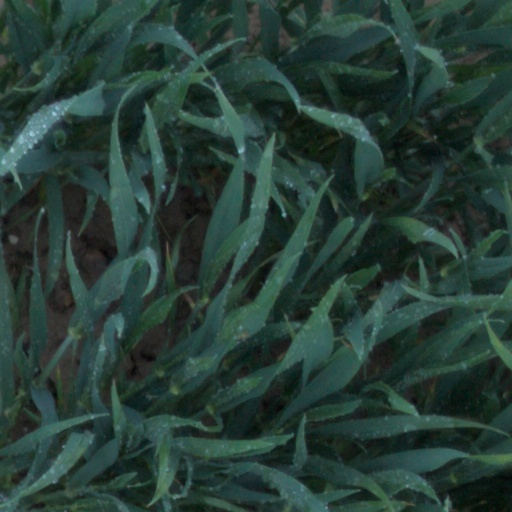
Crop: wheat